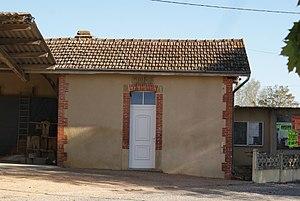
Cabas-Loumassès est une commune française située dans le département du Gers, en région Occitanie.